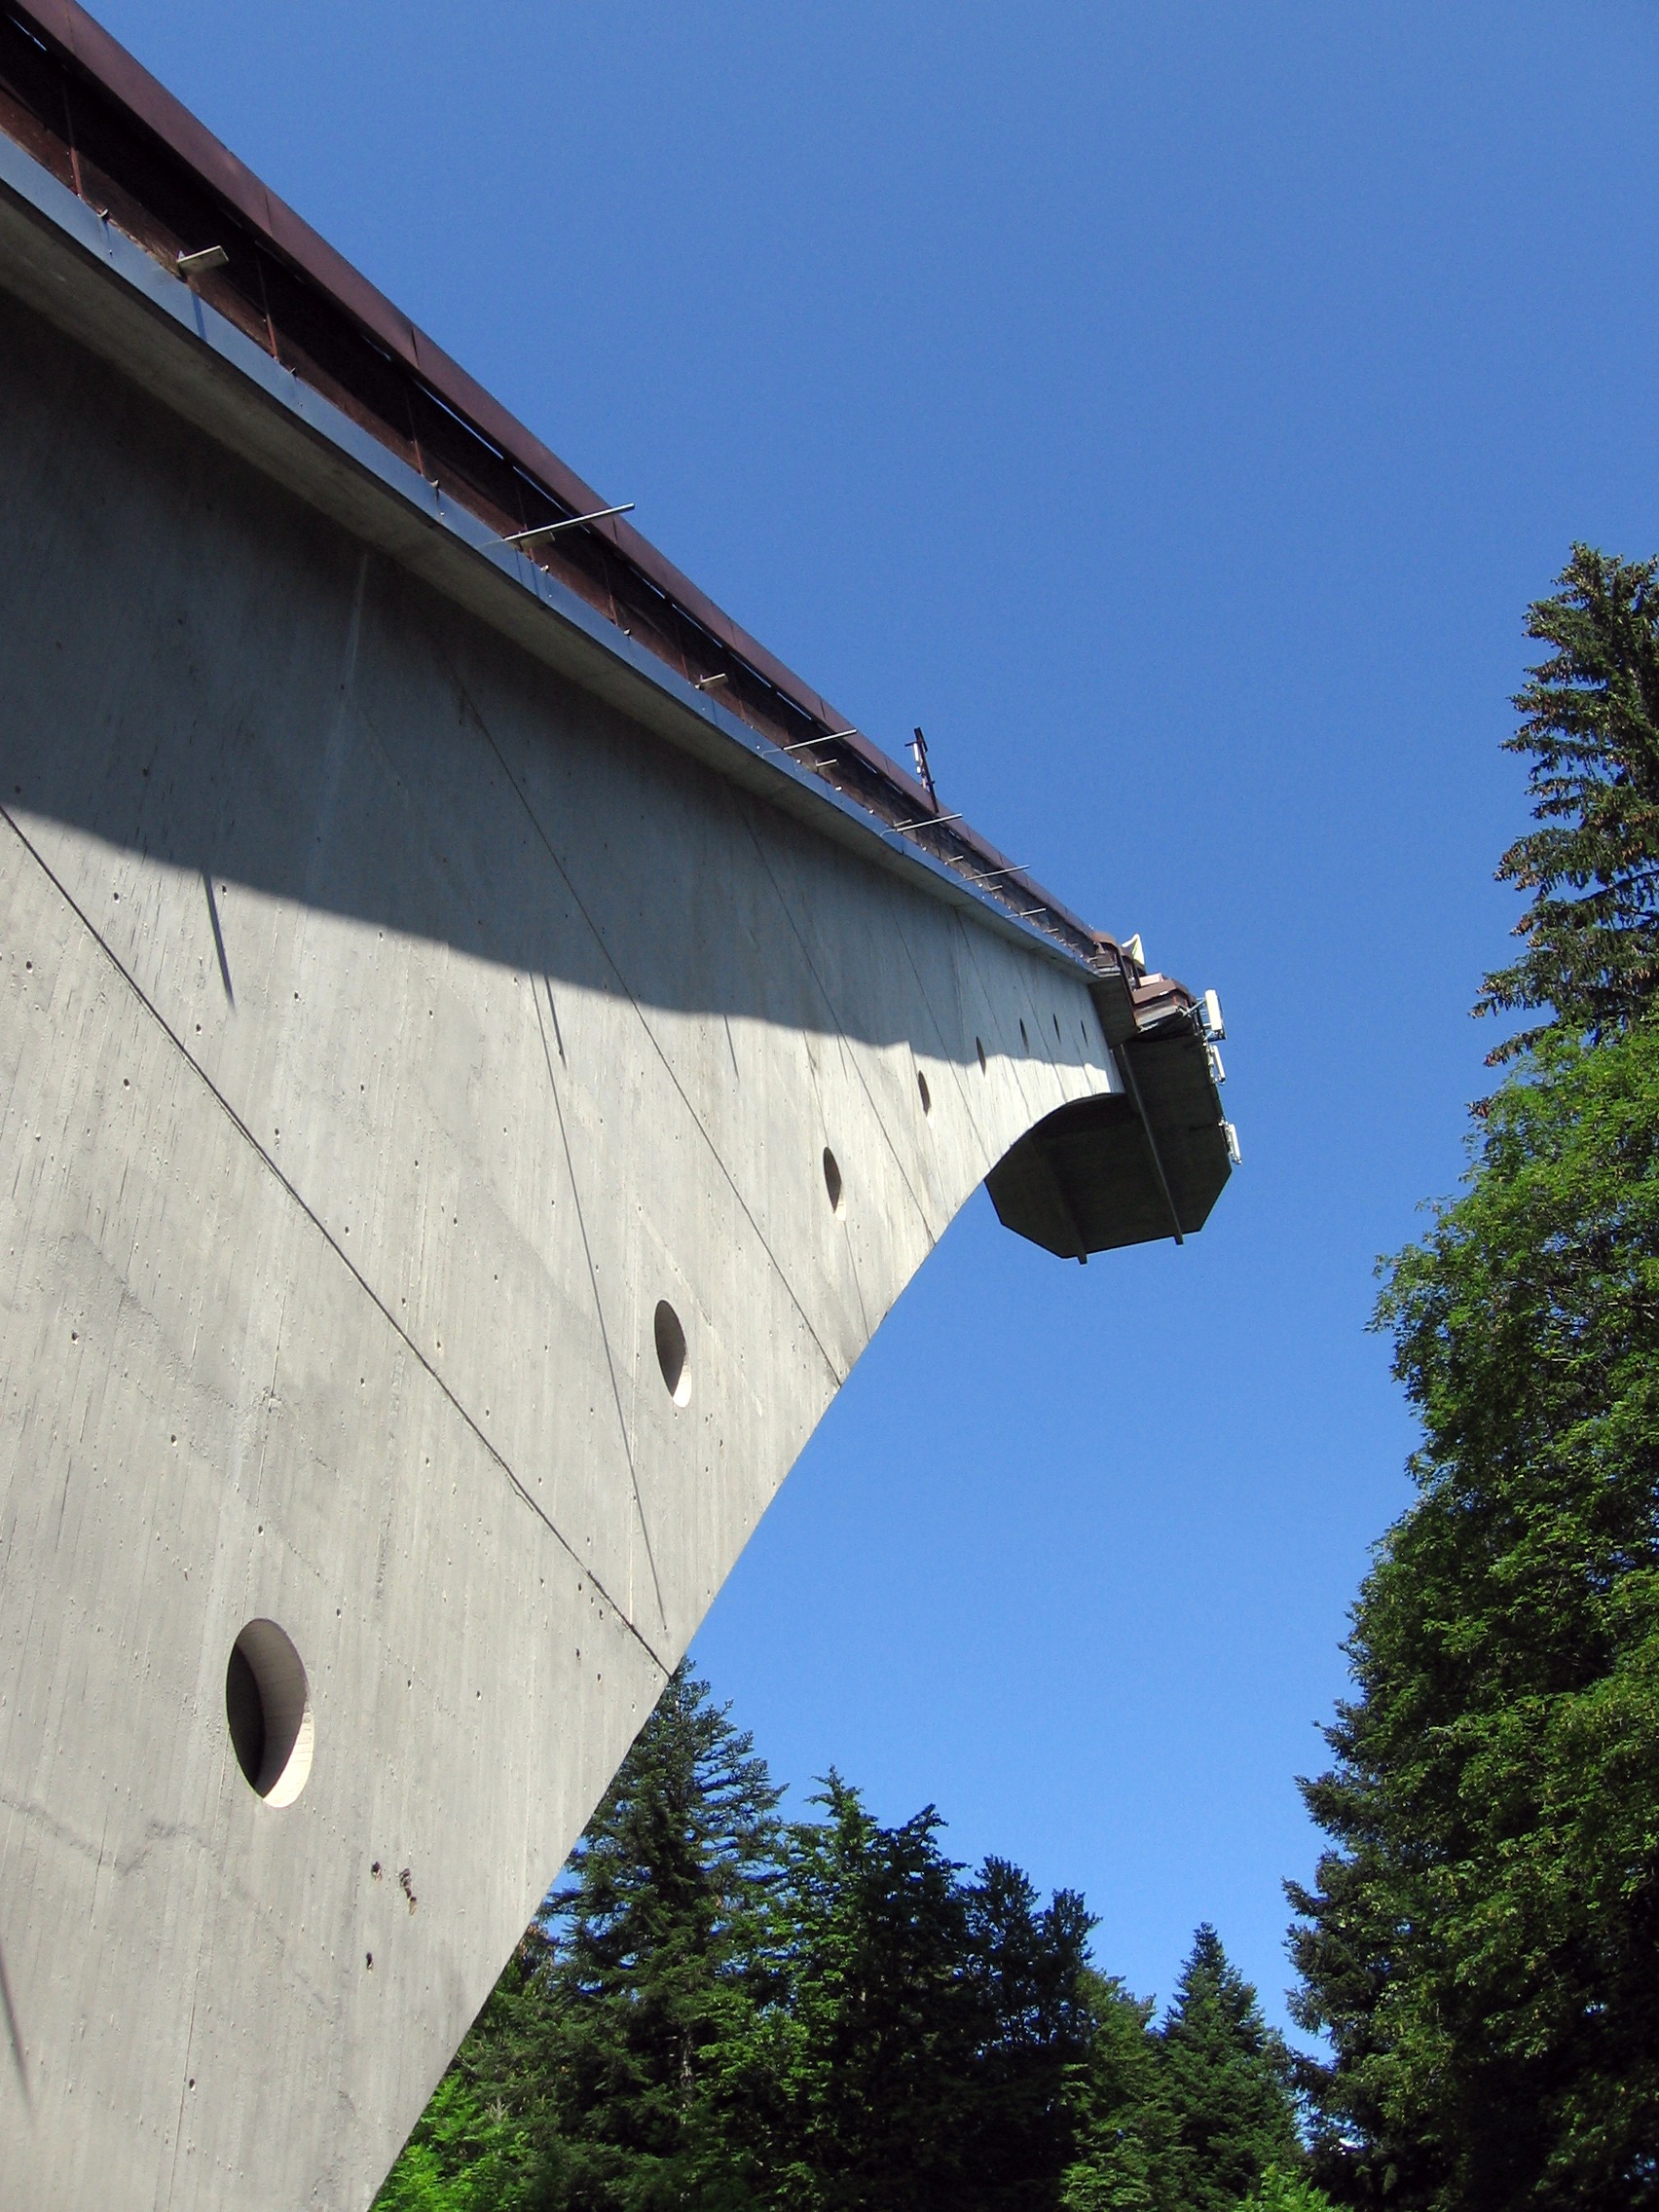
architecture, sky, sport, bridge, hill, roof, building, vehicle, concrete, oberstdorf, ski jump